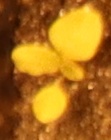
Label: Redroot Pigweed